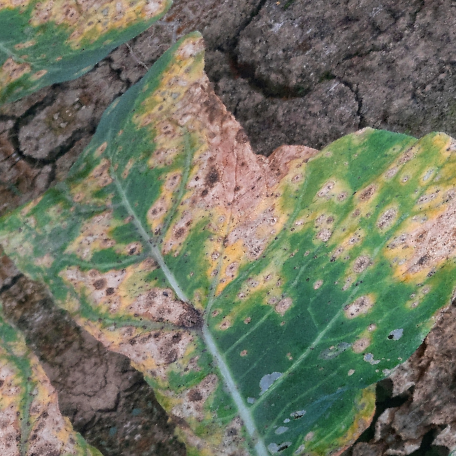
Label: Downy Mildew